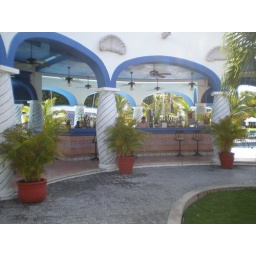
The bar by the swimming pool